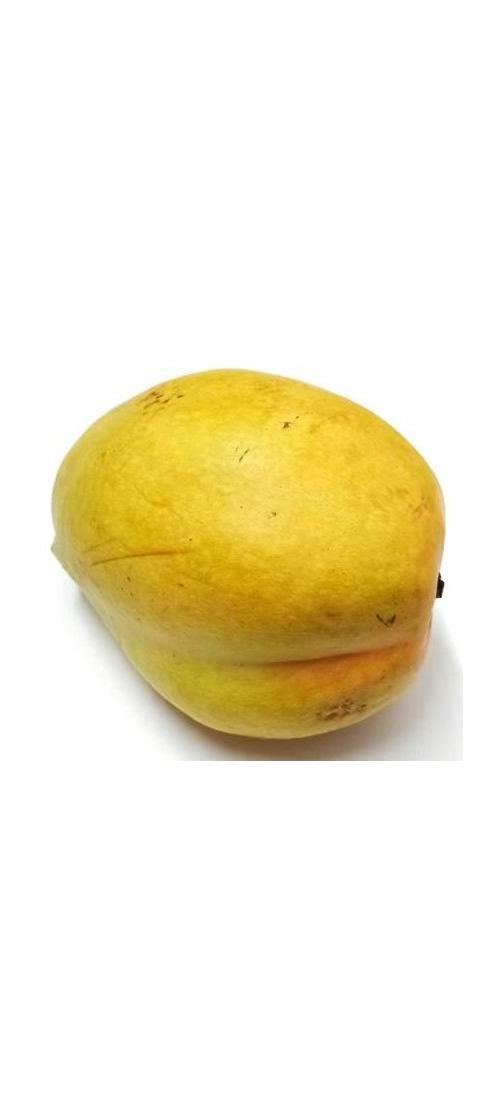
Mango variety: Bari-11